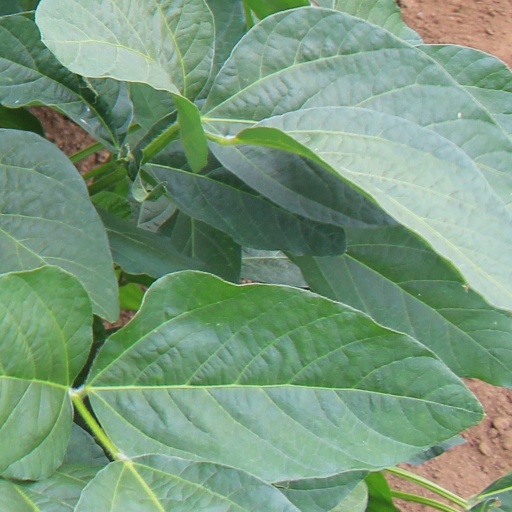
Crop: soybean